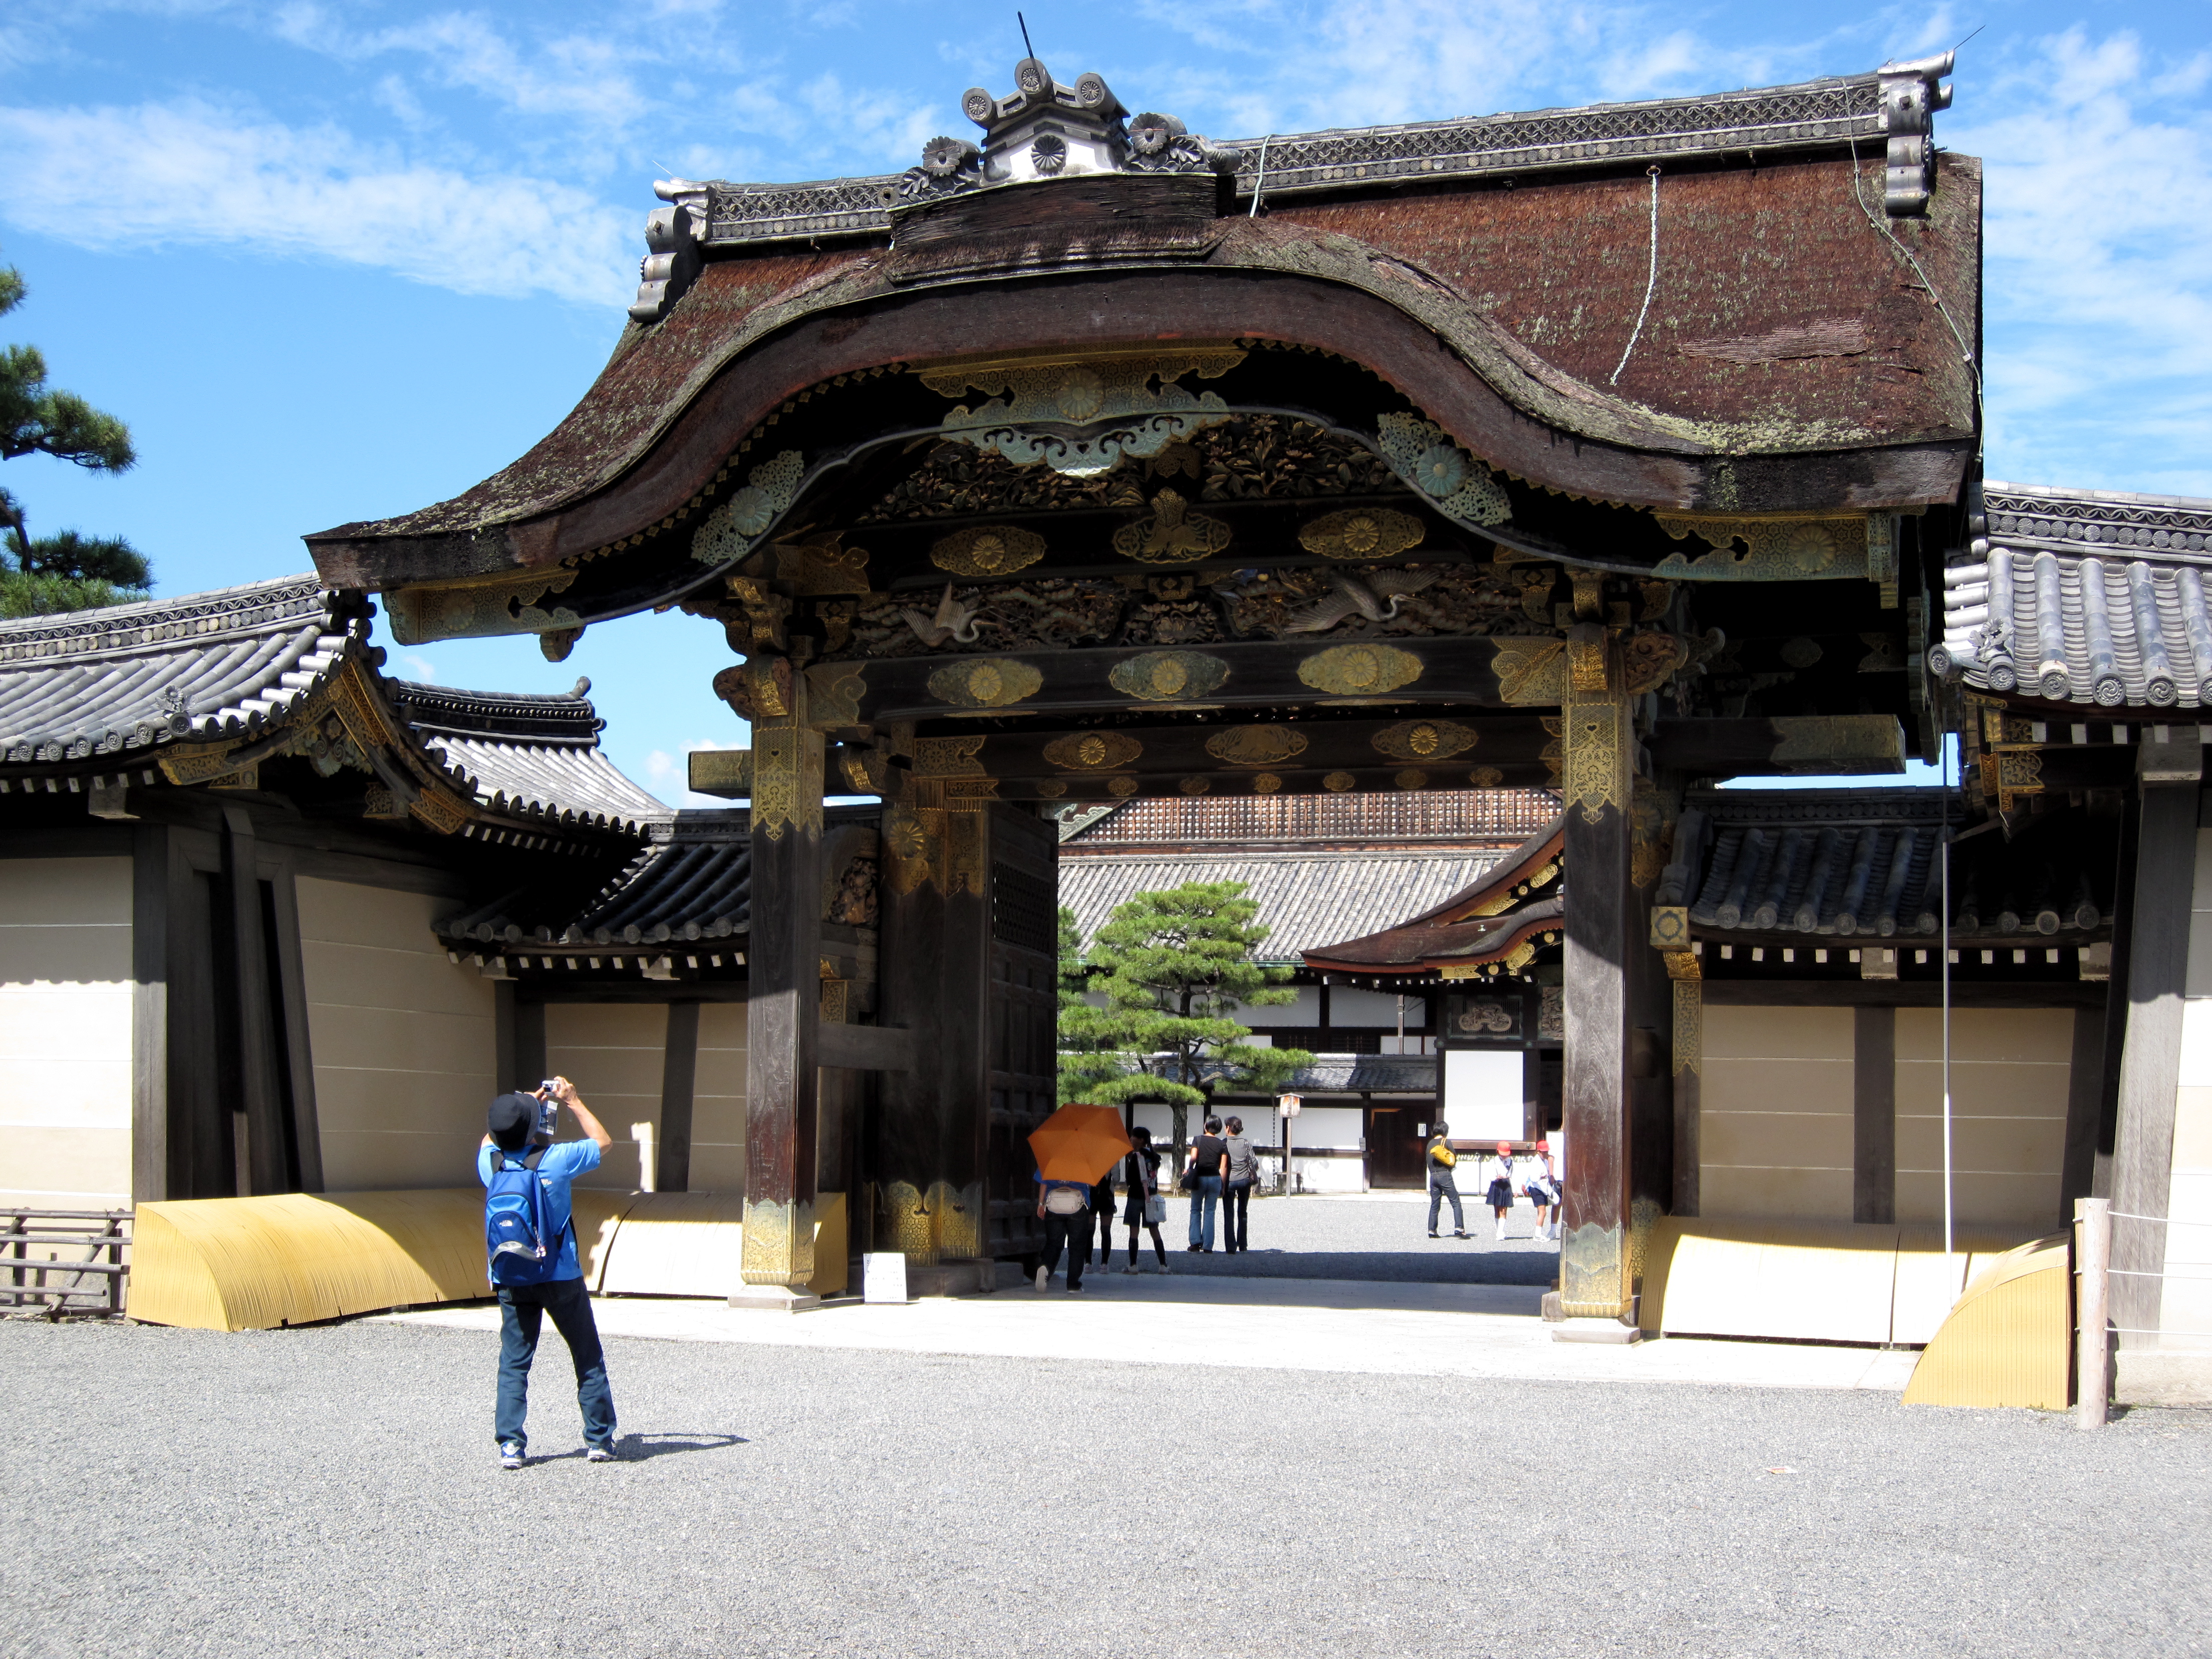
architecture, building, palace, travel, tourism, japan, place of worship, temple, shrine, chinese architecture, hindu temple, shinto shrine